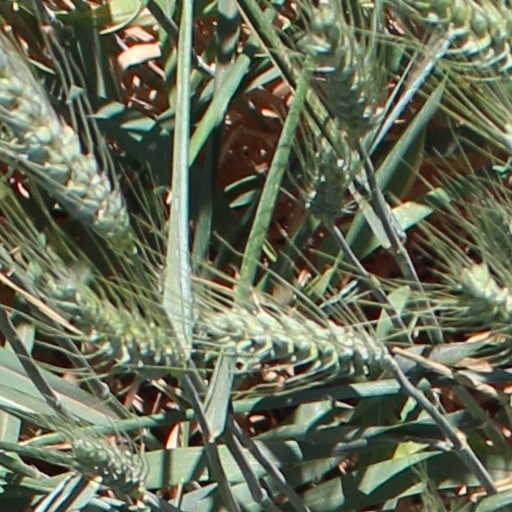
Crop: wheat